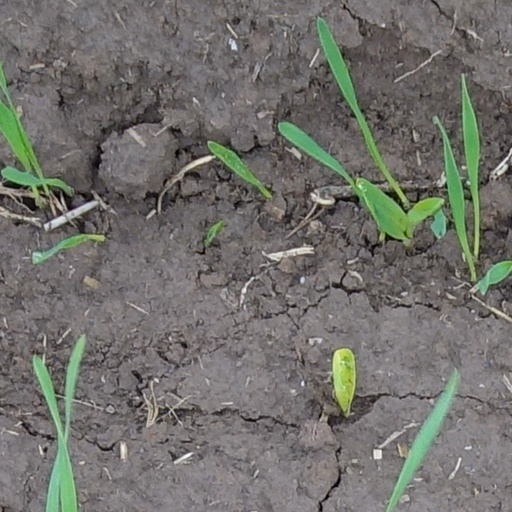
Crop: wheat